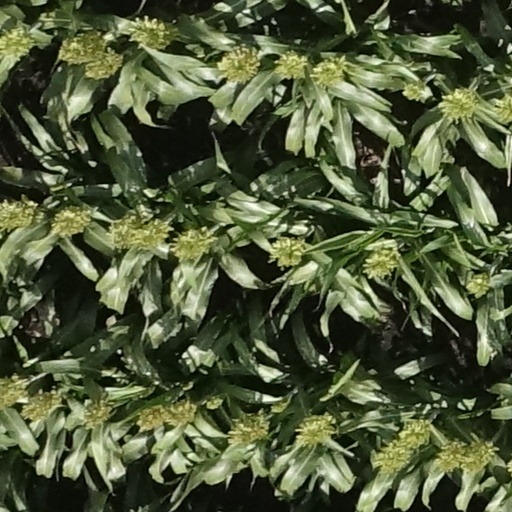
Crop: sorghum